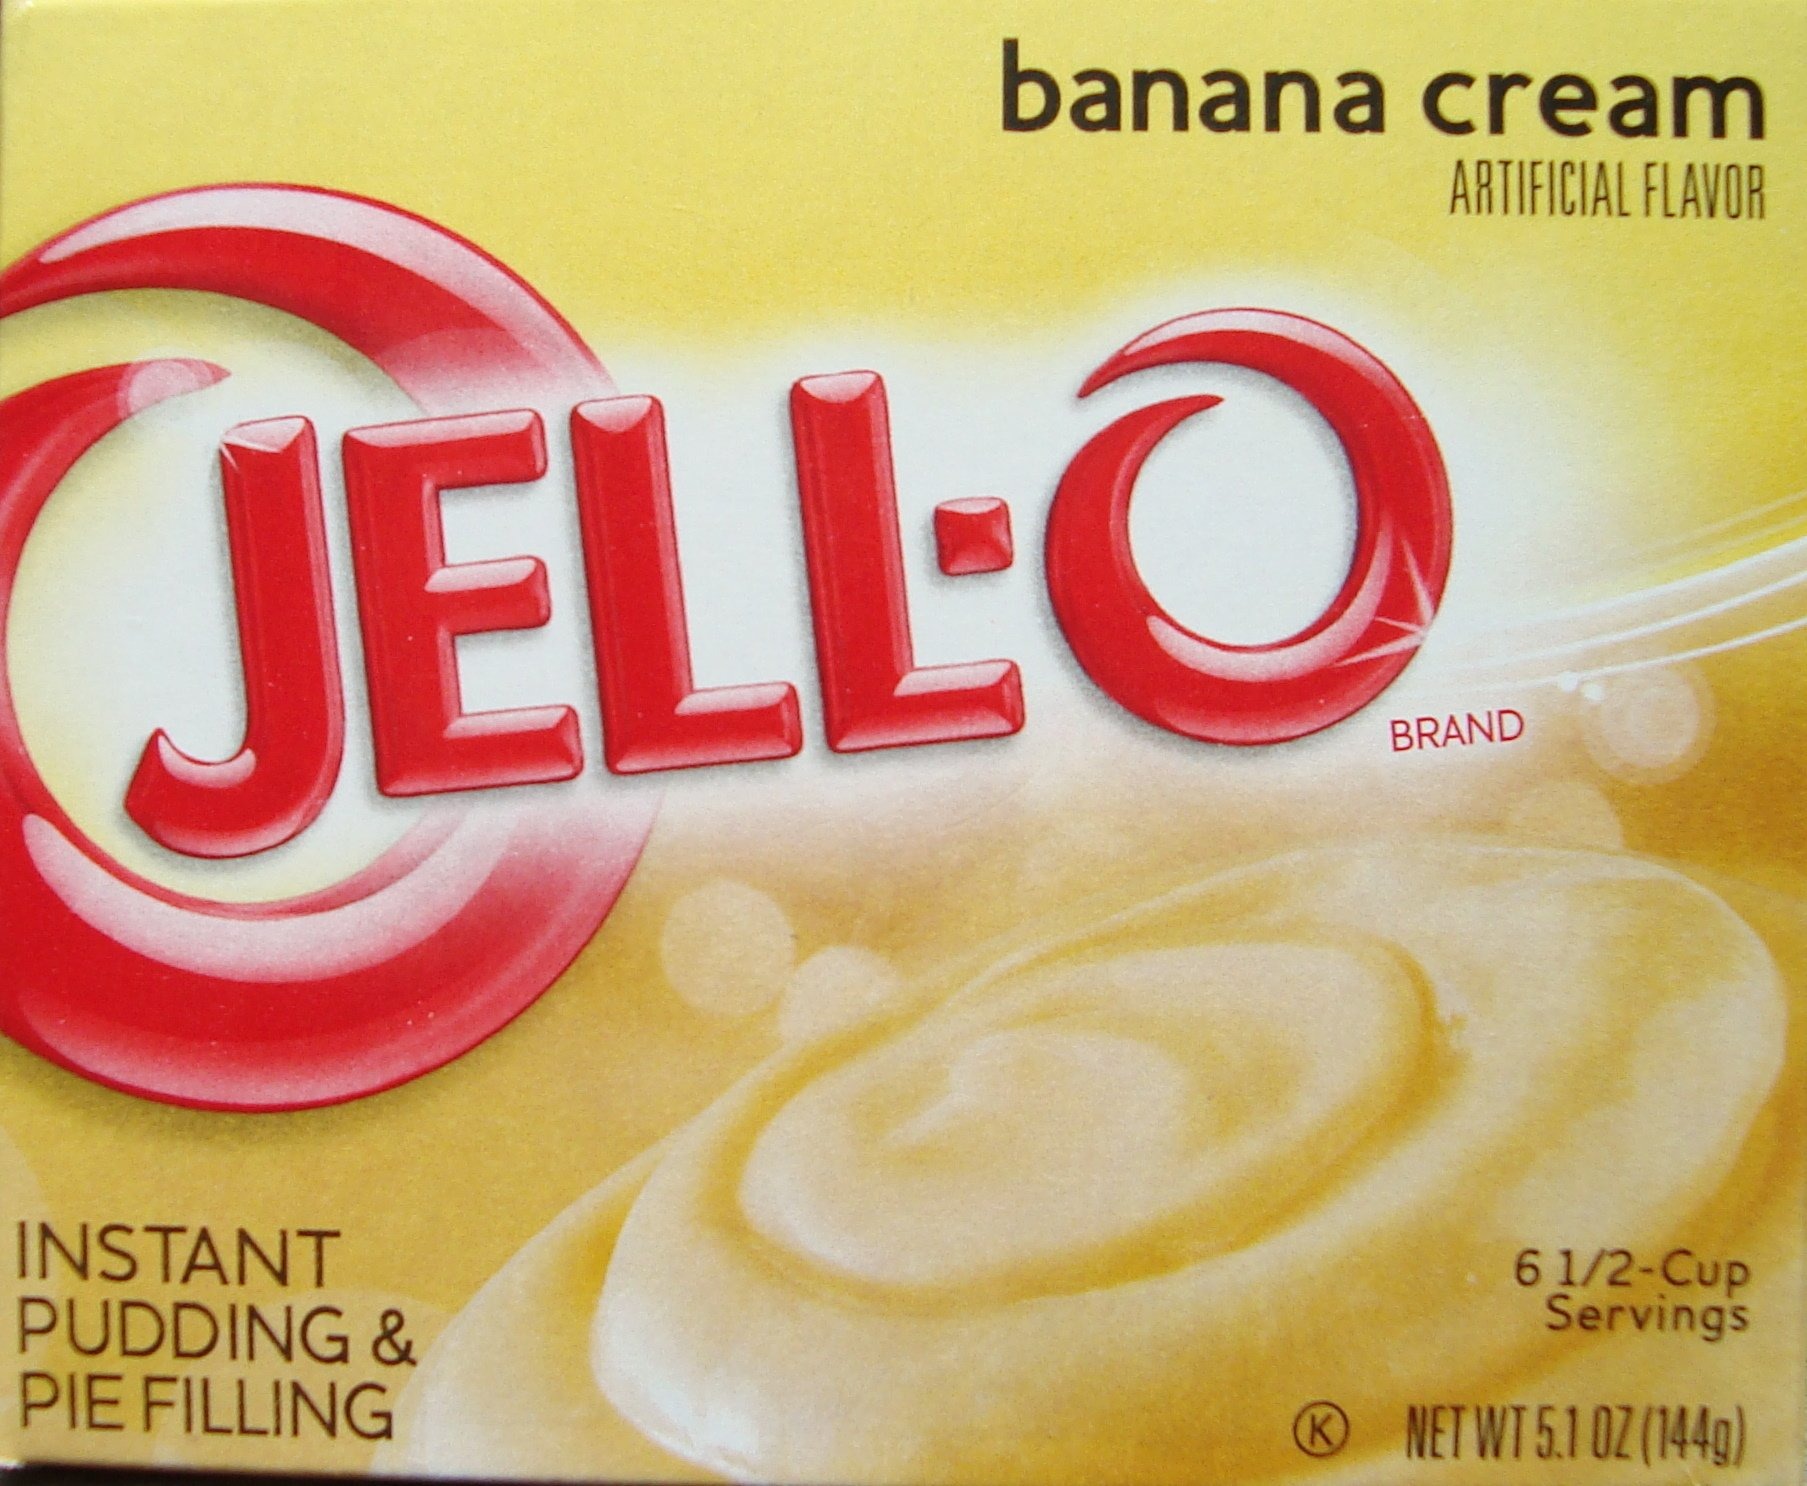
Item Name: Jell-O, Banana Cream Instant Pudding & Pie Filling, 5.1 Ounce
Bullet Point 1: Jell-O Instant Pudding & Pie Filling
Bullet Point 2: Banana Cream Flavor
Bullet Point 3: Made by Kraft Foods
Bullet Point 4: Serving Size: 1/2 cup
Bullet Point 5: Servings per Package: 6
Product Description: Banana Cream Flavor Instant Pudding & Pie Filling by Jell-O. Serving Size: 1/2 cup. Servings per package: 6
Value: 20.4
Unit: Ounce

Price: 2.24